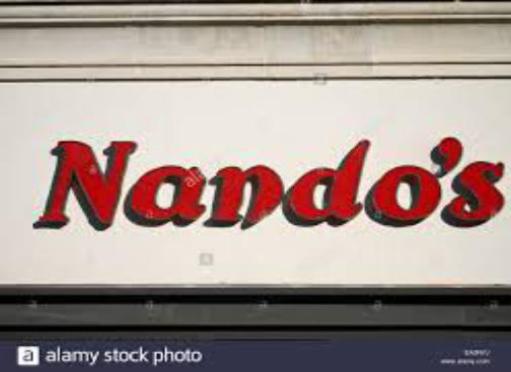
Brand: nandos
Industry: Food